Hooker and Lee

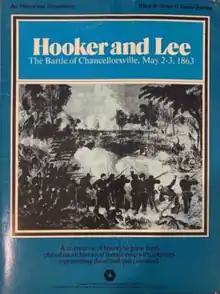

Hooker and Lee, subtitled "The Battle of Chancellorsville, May 2-3, 1863, Nov. 24-25, 1863" is a board wargame published by Simulations Publications, Inc. (SPI) in 1975 that simulates the Battle of Chancellorsville during the American Civil War. The game was originally part of the four-game collection "Blue & Gray II", and was also released as a stand-alone "folio" game.